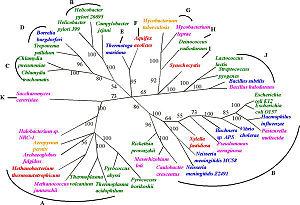
Une carte heuristique, carte cognitive, carte mentale, carte des idées, ou encore schéma heuristique, est un schéma, supposé refléter le fonctionnement de la pensée, qui permet de représenter visuellement et de suivre le cheminement associatif de la pensée. Le terme anglo-saxon mind map est également parfois utilisé en français.